Bhuri Bai

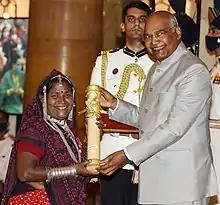
Bhuri Bai receiving the Padma Shri award from President Ram Nath Kovind

Bhuri Bai is an Indian Bhil artist. She was born in Pitol village, situated on the border of Madhya Pradesh and Gujarat. Pitol is a village of Jhabua district in Madhya Pradesh. Bhuri Bai belongs to the community of Bhils, the largest tribal group of India. She has won many awards including the highest state honour accorded to artists by the Madhya Pradesh government, the Shikhar Samman. She was awarded India's fourth highest civilian award the Padma Shri in 2021.